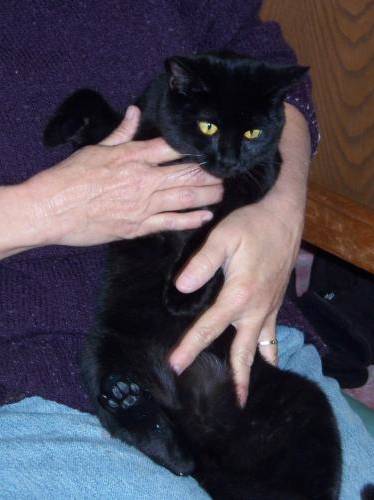
Label: cat